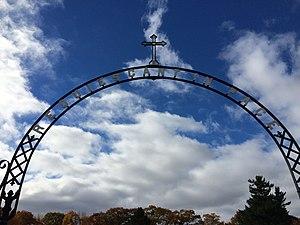
Le cimetière Saint-Michel-de-Sillery, 2041, boulevard René-Lévesque Ouest, Sillery, Québec, Québec, Canada
Le cimetière Saint-Michel de Sillery est situé dans la ville de Québec.